Melissa Ferrick

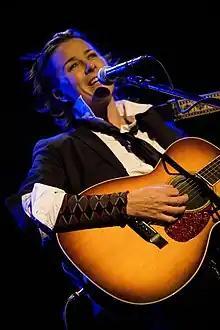
Melissa Ferrick performing on September 10, 2008

Melissa Ferrick (born September 21, 1970) is an American singer-songwriter. They are a music professor at Northeastern University and at Berklee College of Music.